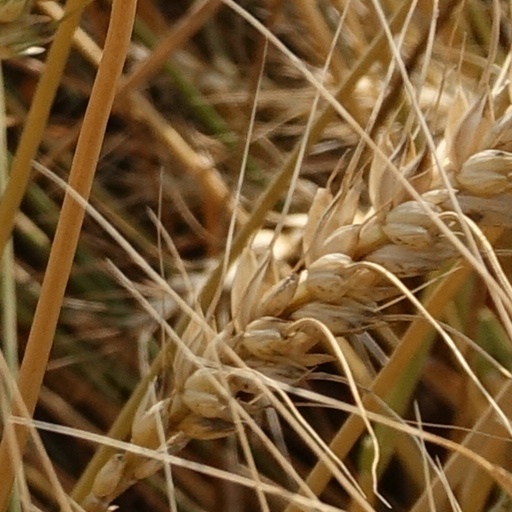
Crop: wheat